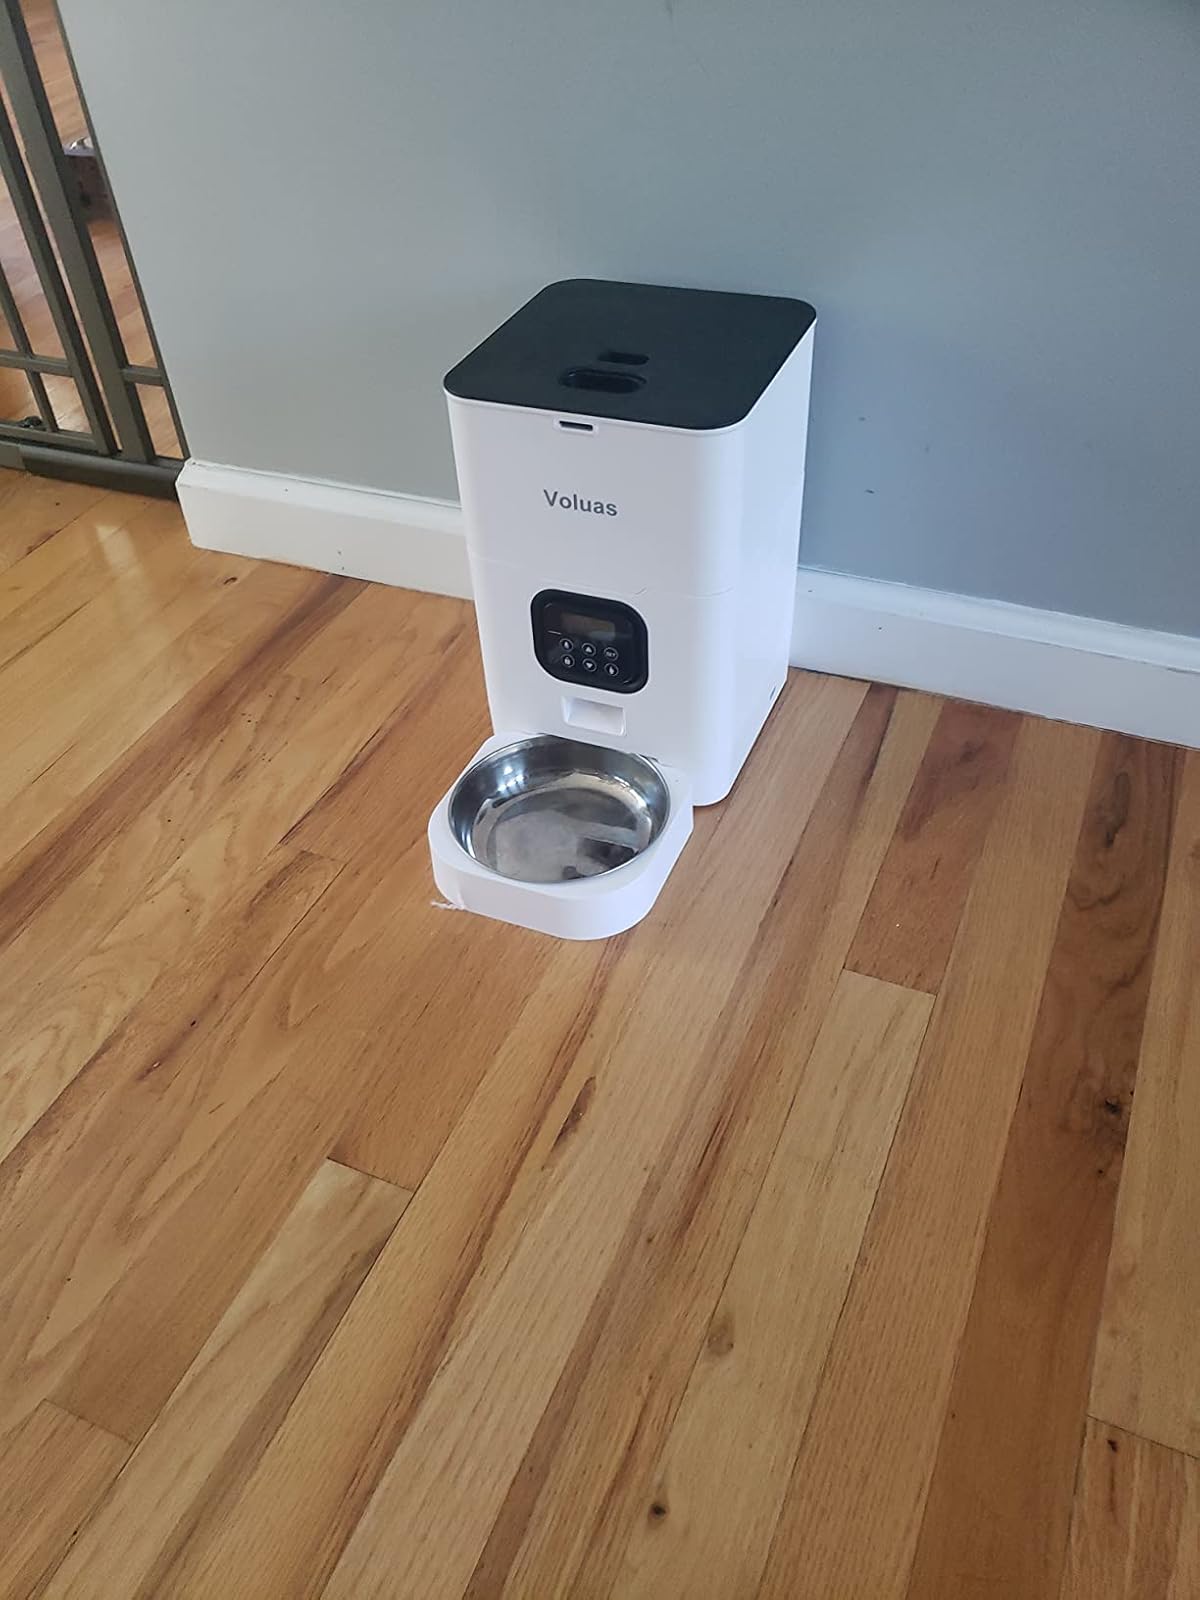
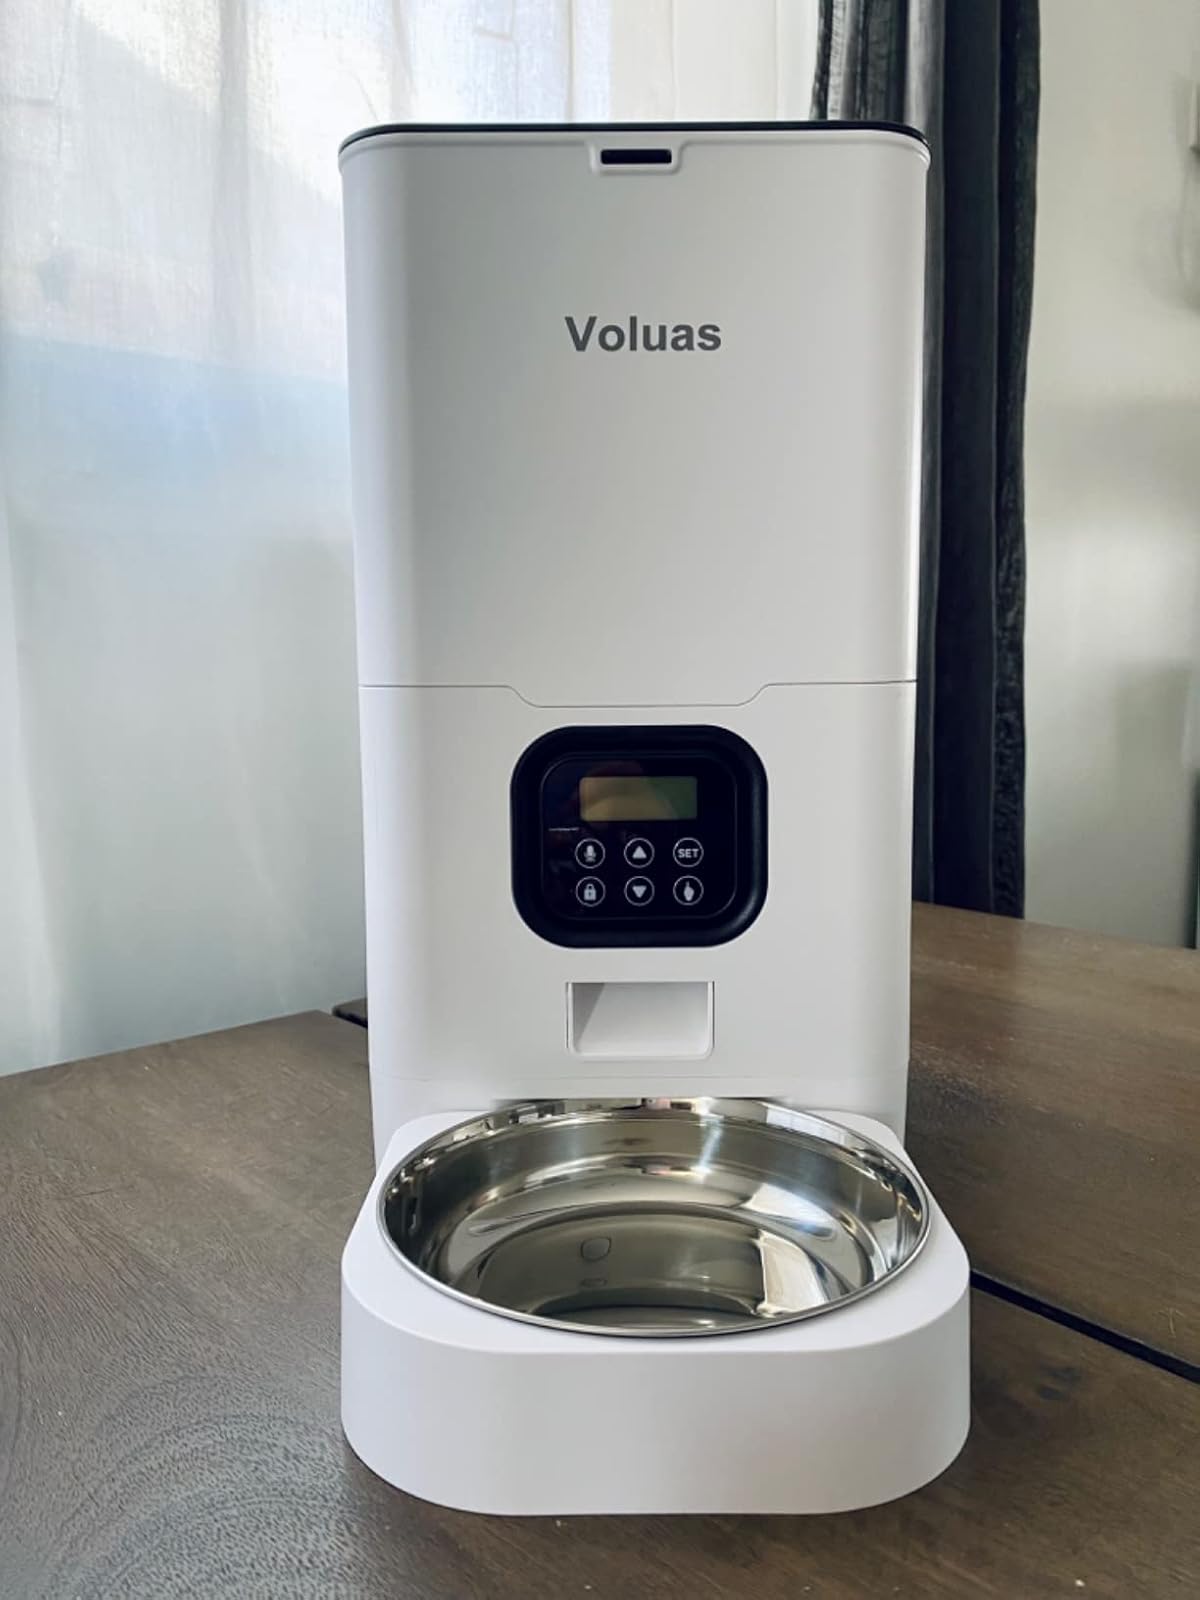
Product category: items_feeder
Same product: yes